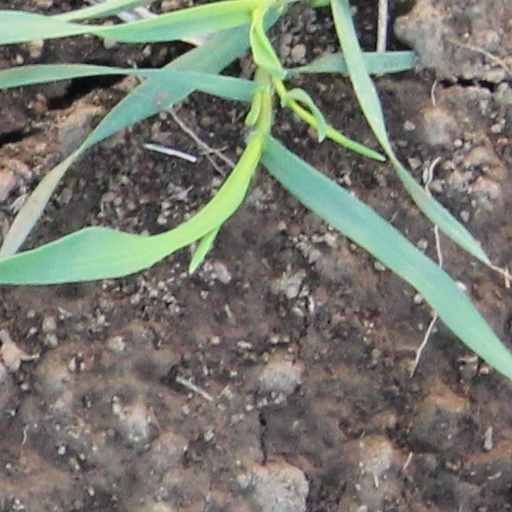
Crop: wheat